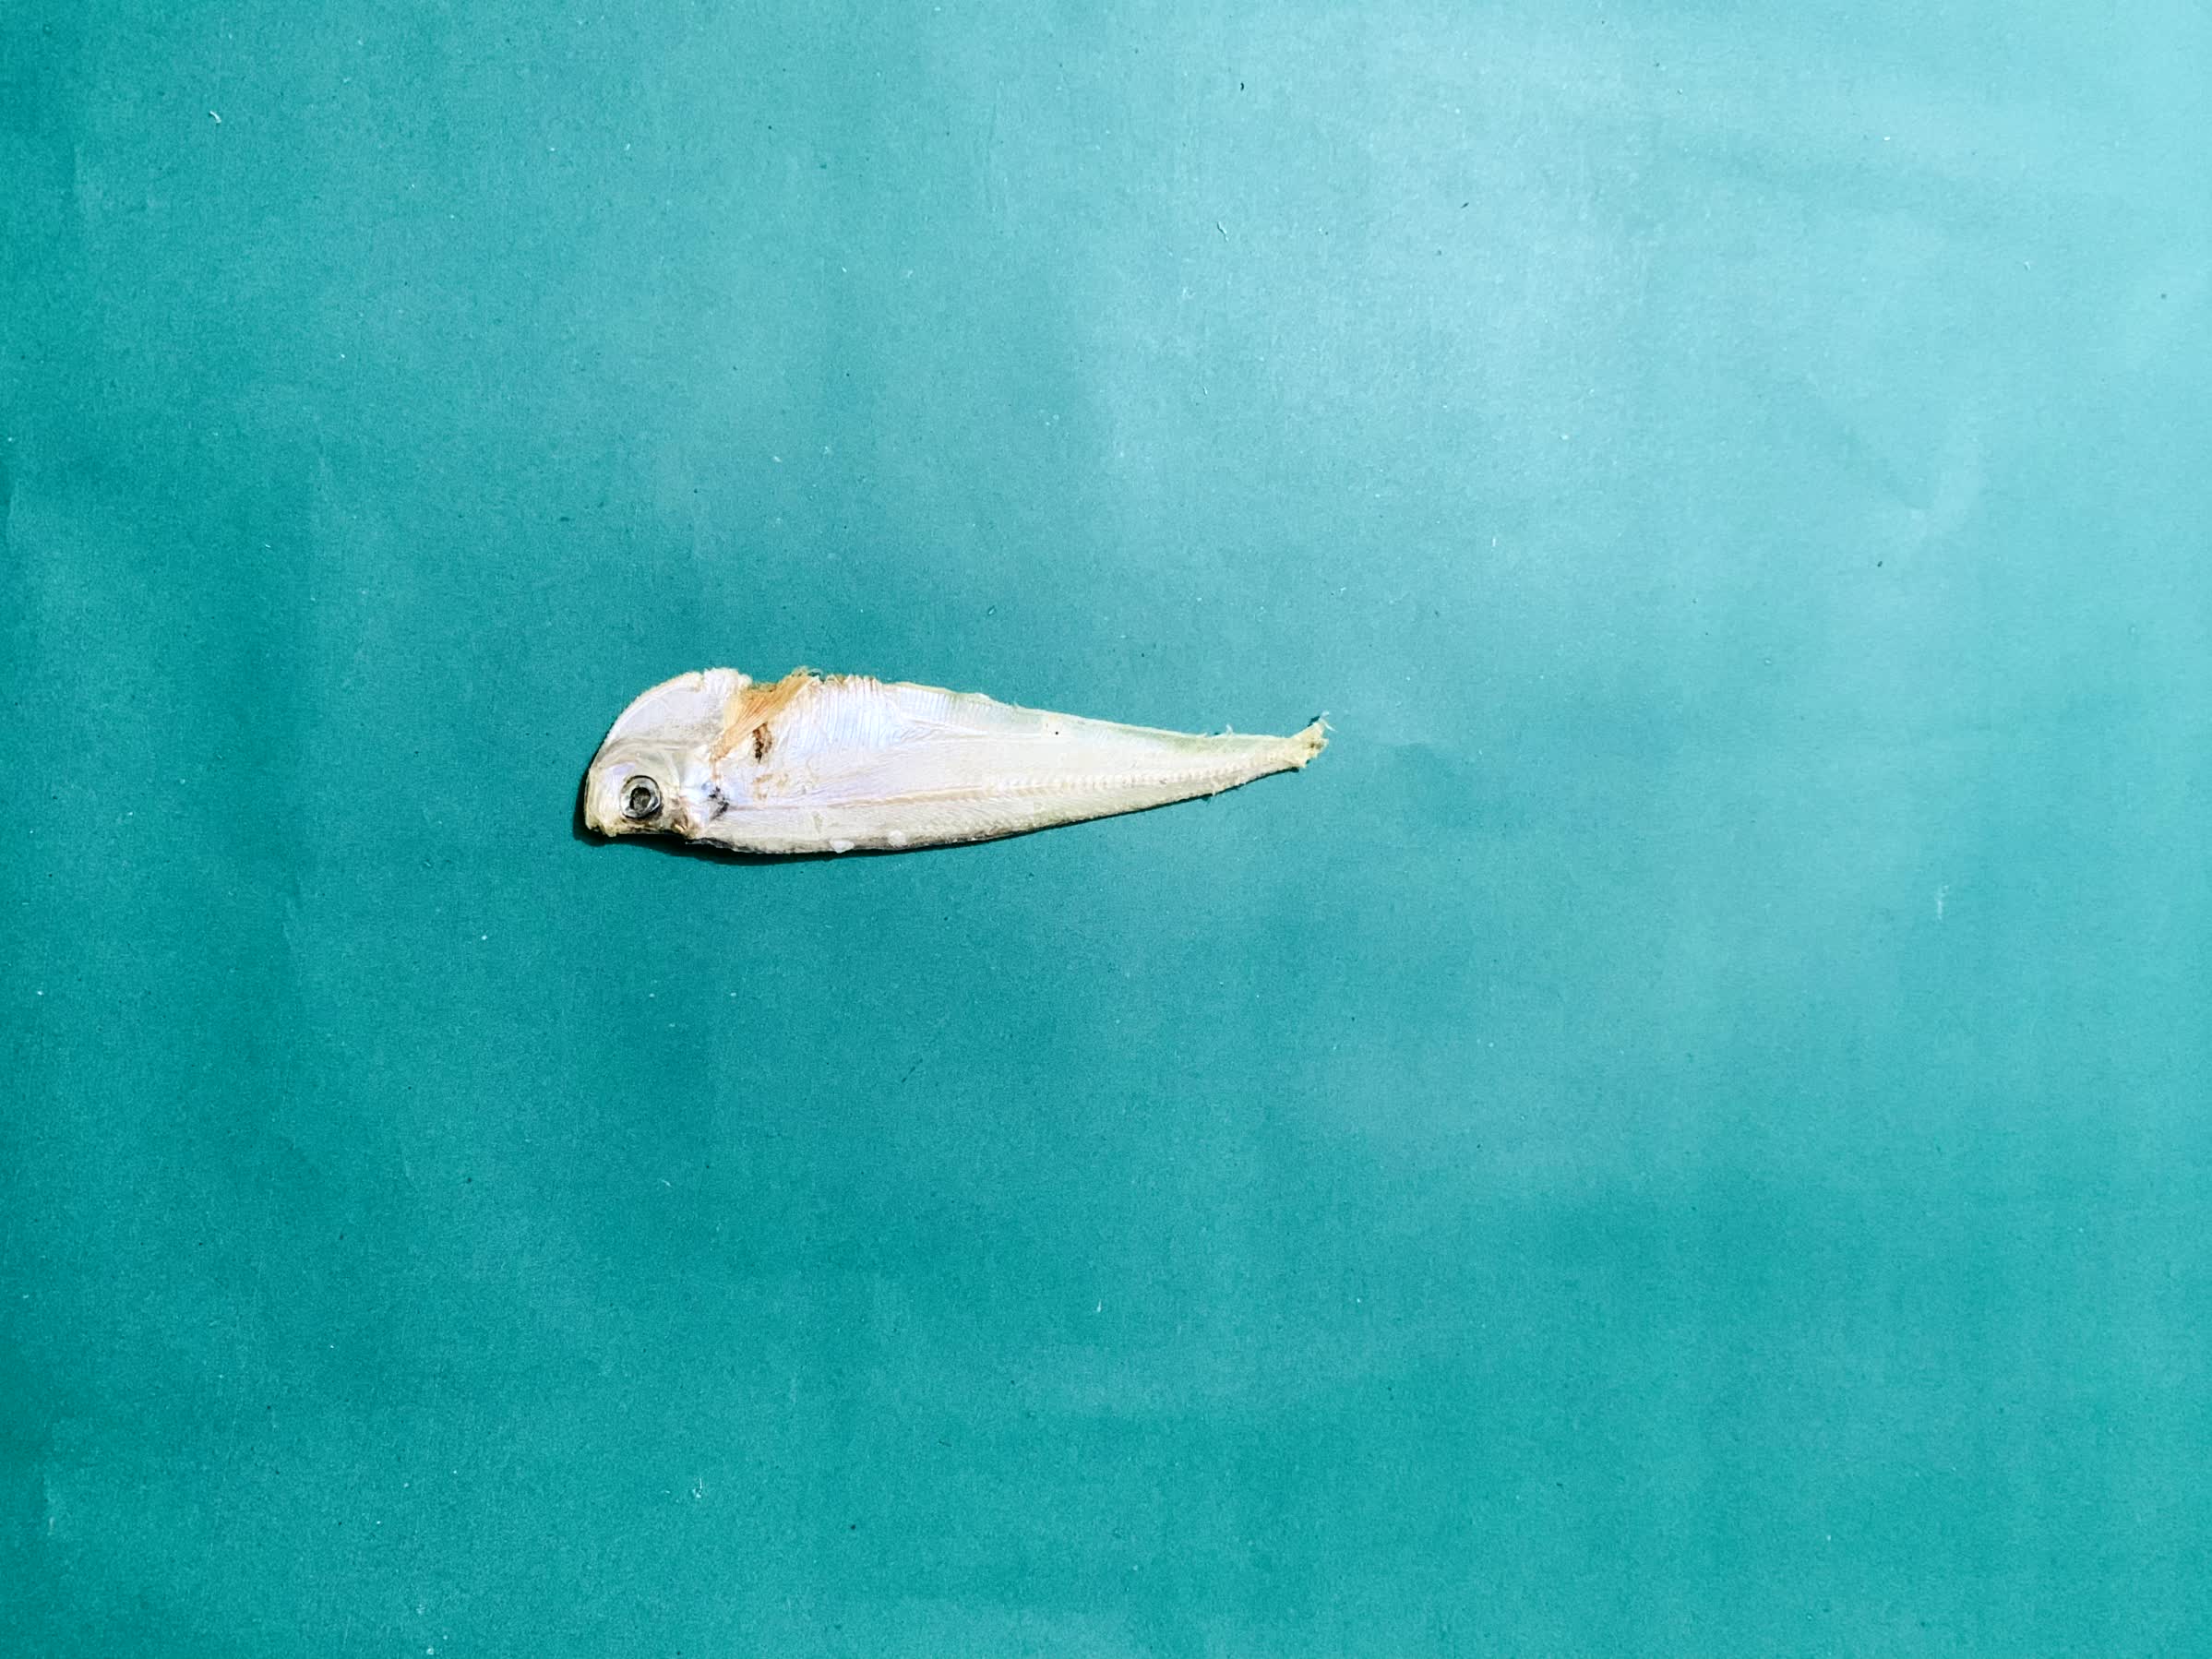
Species: Shukna Feuwa